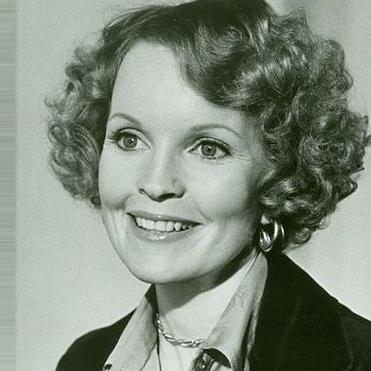
Age: 35